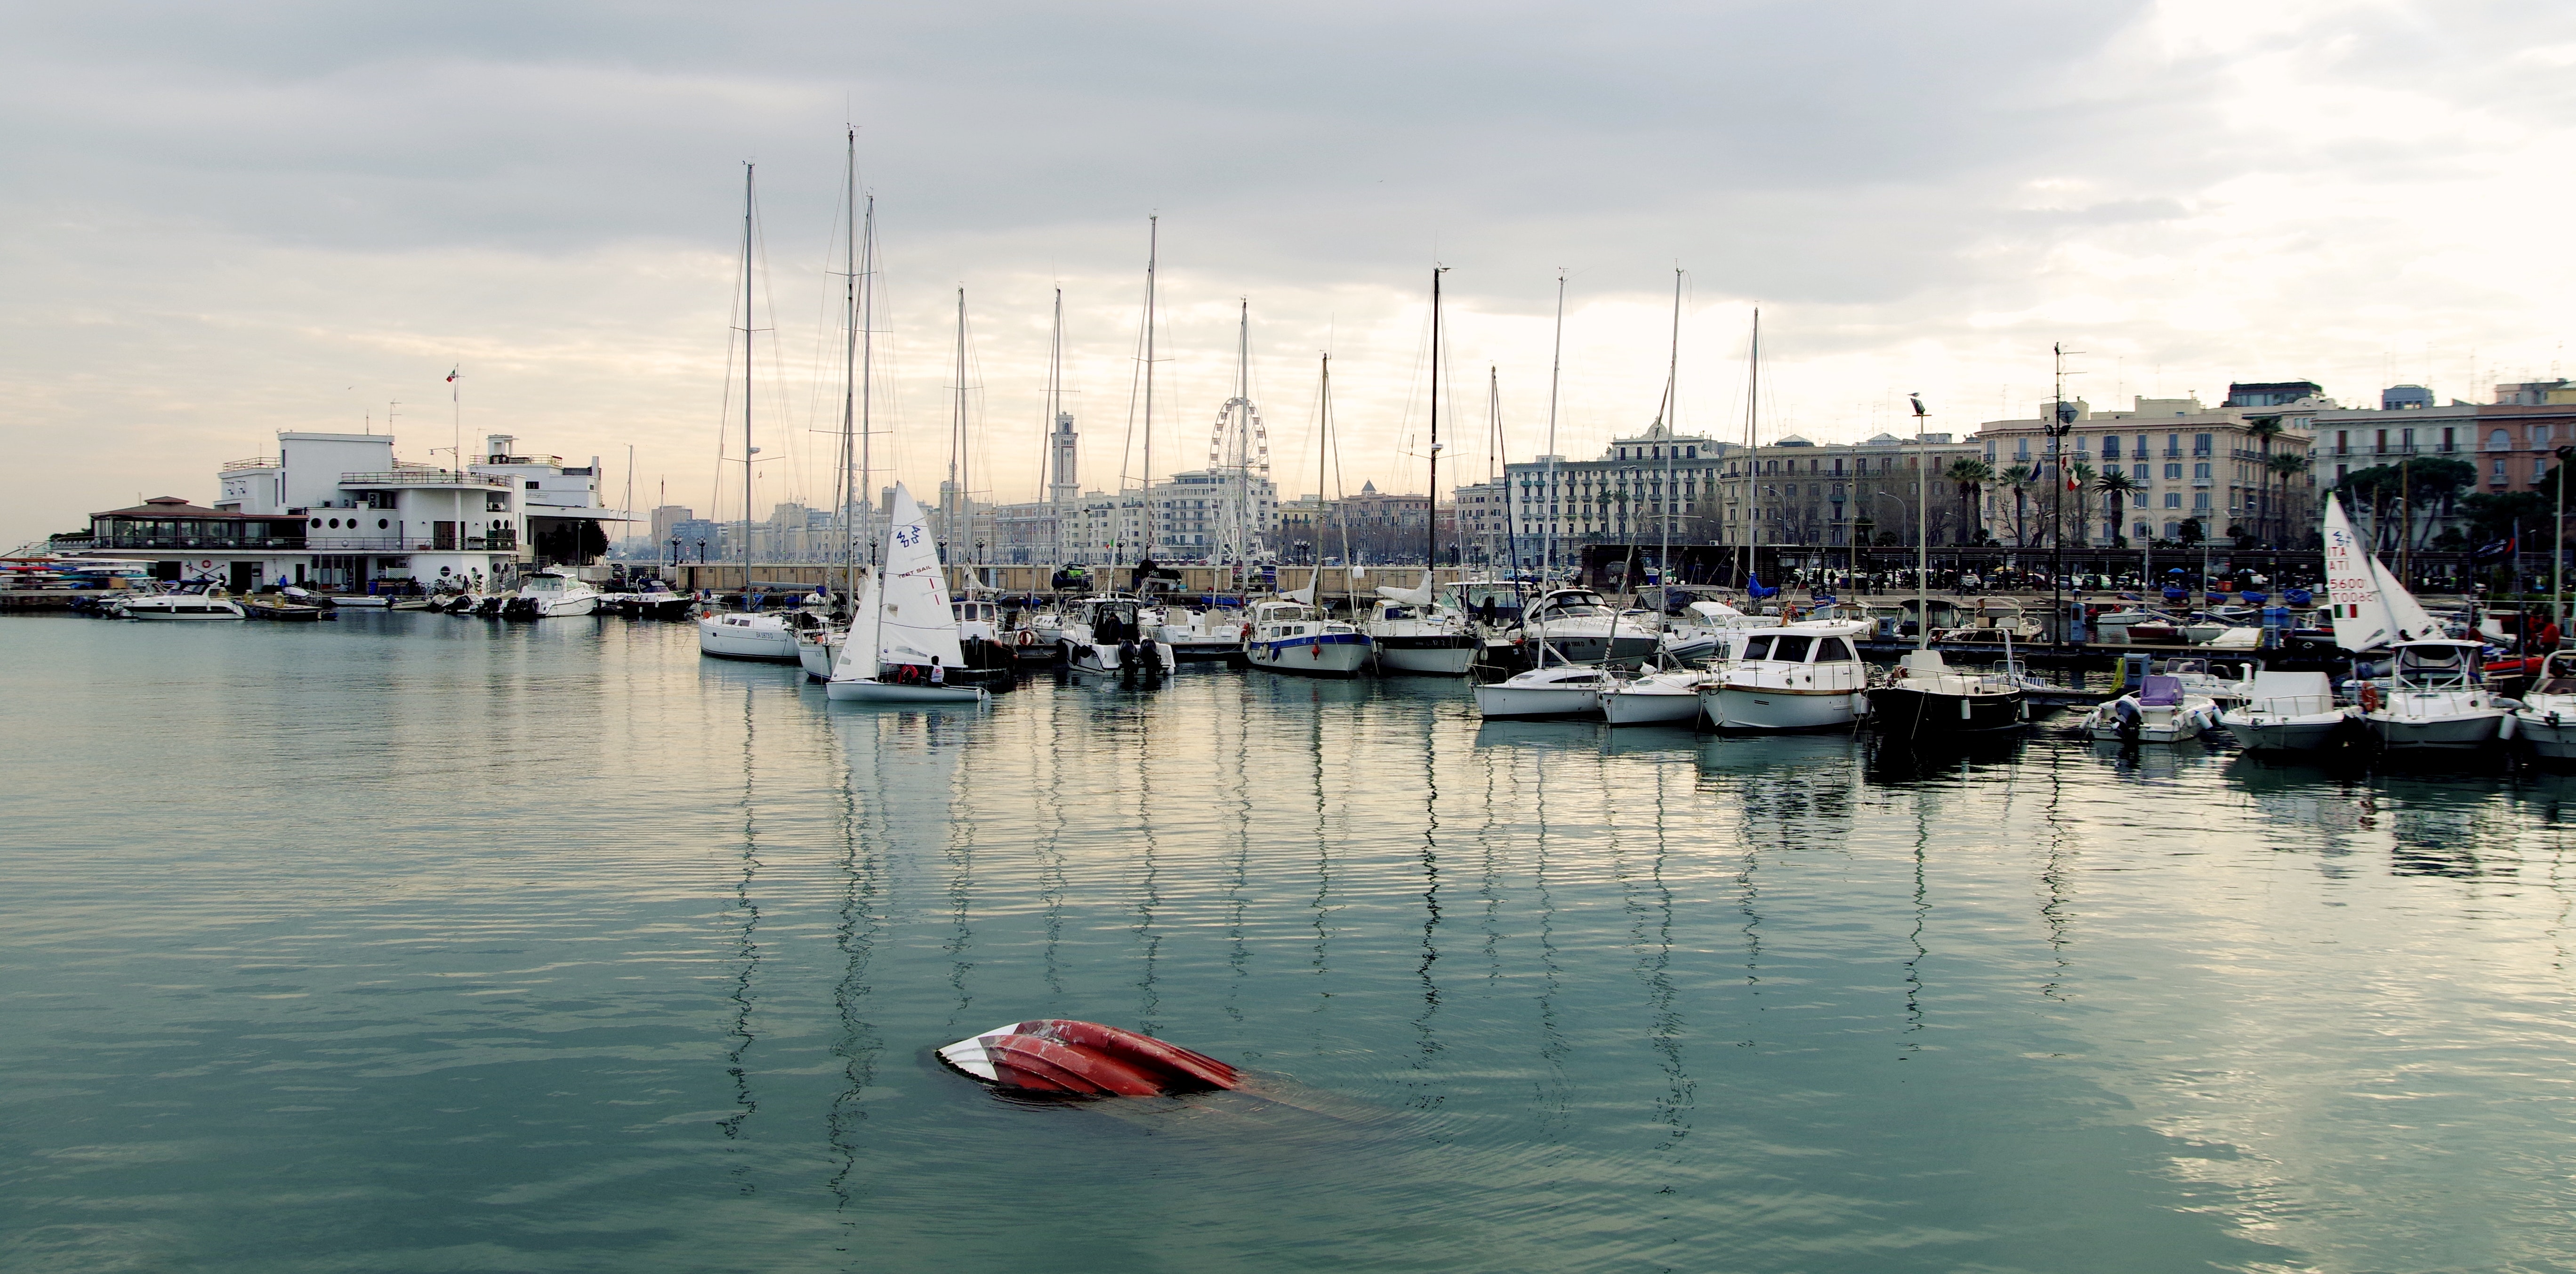
marina, body of water, harbor, boat, water, vehicle, water transportation, port, dock, sky, watercraft, waterway, sea, infrastructure, boating, nonbuilding structure, calm, sailboat, vacation, channel, coast, mast, bay, tourism